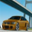
Label: automobile